Cultural appropriation

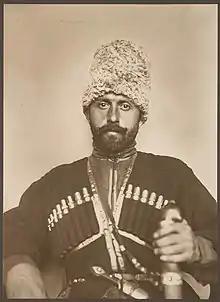
Cossack man wearing the chokha, a clothing the Russian Cossacks appropriated from the indigenous peoples of the Caucasus along with other cultural traits

Cultural appropriation can involve the use of ideas, symbols, artifacts, or other aspects of human-made visual or non-visual culture. As a concept that is controversial in its applications, the propriety of cultural appropriation has been the subject of much debate. Opponents of cultural appropriation view many instances as wrongful appropriation when the subject culture is a minority culture or is subordinated in social, political, economic, or military status to the dominant culture or when there are other issues involved, such as a history of ethnic or racial conflict. Linda Martín Alcoff writes that this is often seen in cultural outsiders' use of an oppressed culture's symbols or other cultural elements, such as music, dance, spiritual ceremonies, modes of dress, speech, and social behaviour, when these elements are trivialised and used for fashion, rather than respected within their original cultural context. Opponents view the issues of colonialism, context, and the difference between appropriation and mutual exchange as central to analysing cultural appropriation. They argue that mutual exchange happens on an "even playing field", whereas appropriation involves pieces of an oppressed culture being taken out of context by a people who have historically oppressed those they are taking from and who lack the cultural context to properly understand, respect, or utilise these elements.